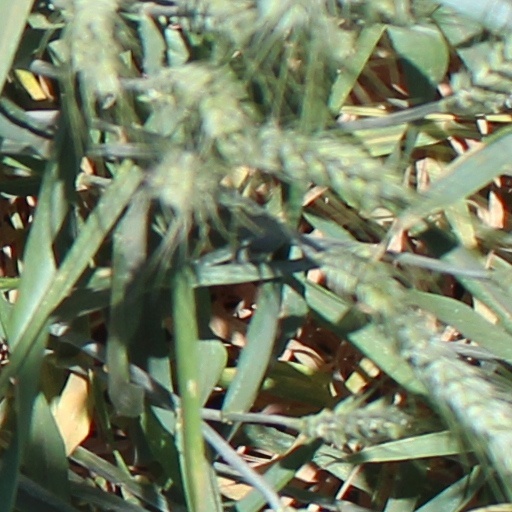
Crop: wheat